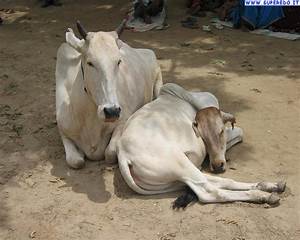
Label: cow